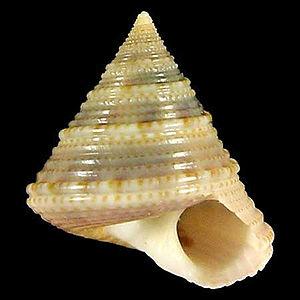
Calliostoma est un genre d'escargots marins dont la coquille, de taille petite à moyenne est operculée.
Calliostoma est un genre d'escargots marins dont la coquille, de taille petite à moyenne est operculée.